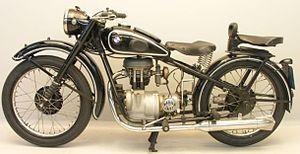
La BMW R23 est une moto qui reprend la base de la R 20.